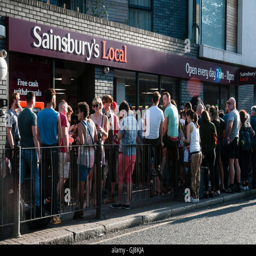
people hold a protest at supermarket .